Mono (Japanese band)

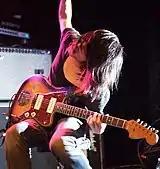
Goto performing in 2007; the band provides an emotional live performance

Mono has toured worldwide several times. Their live show tends to feature intense and emotional playing by the band members, as well as using extreme dynamics (in crescendos as well as diminuendos) in their attempt to create an "unforgettable" live performance. When recording their music, the band has always played live in the studio and, from 2004's "Walking Cloud and Deep Red Sky, Flag Fluttered and the Sun Shined" to 2009's "Hymn to the Immortal Wind", worked with Chicagoan recording engineer Steve Albini, whom they feel accurately captured a live band's "raw emotion to [magnetic] tape."